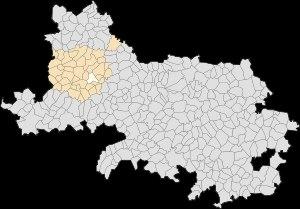
Maisnil est une commune française située dans le département du Pas-de-Calais en région Hauts-de-France.